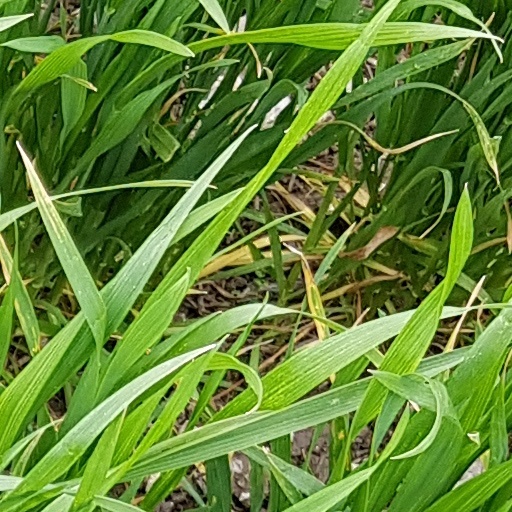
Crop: wheat